Fort Wayne Air National Guard Base

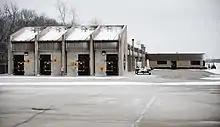
A munitions storage facility at Fort Wayne ANGB. The facility was originally constructed in 1991 and has served as munitions storage for both the F-16 Fighting Falcon and A-10C Thunderbolt II.

Nicknamed the "Blacksnakes," the 122d Fighter Wing today is operationally gained by the Air Combat Command (ACC). The 122 FW operates from Fort Wayne Air National Guard Base, which is located on the east side of the airport in a secure area away from the publicly accessible facilities.